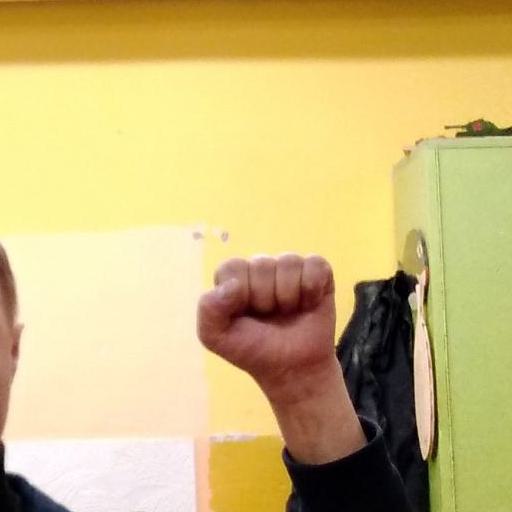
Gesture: fist